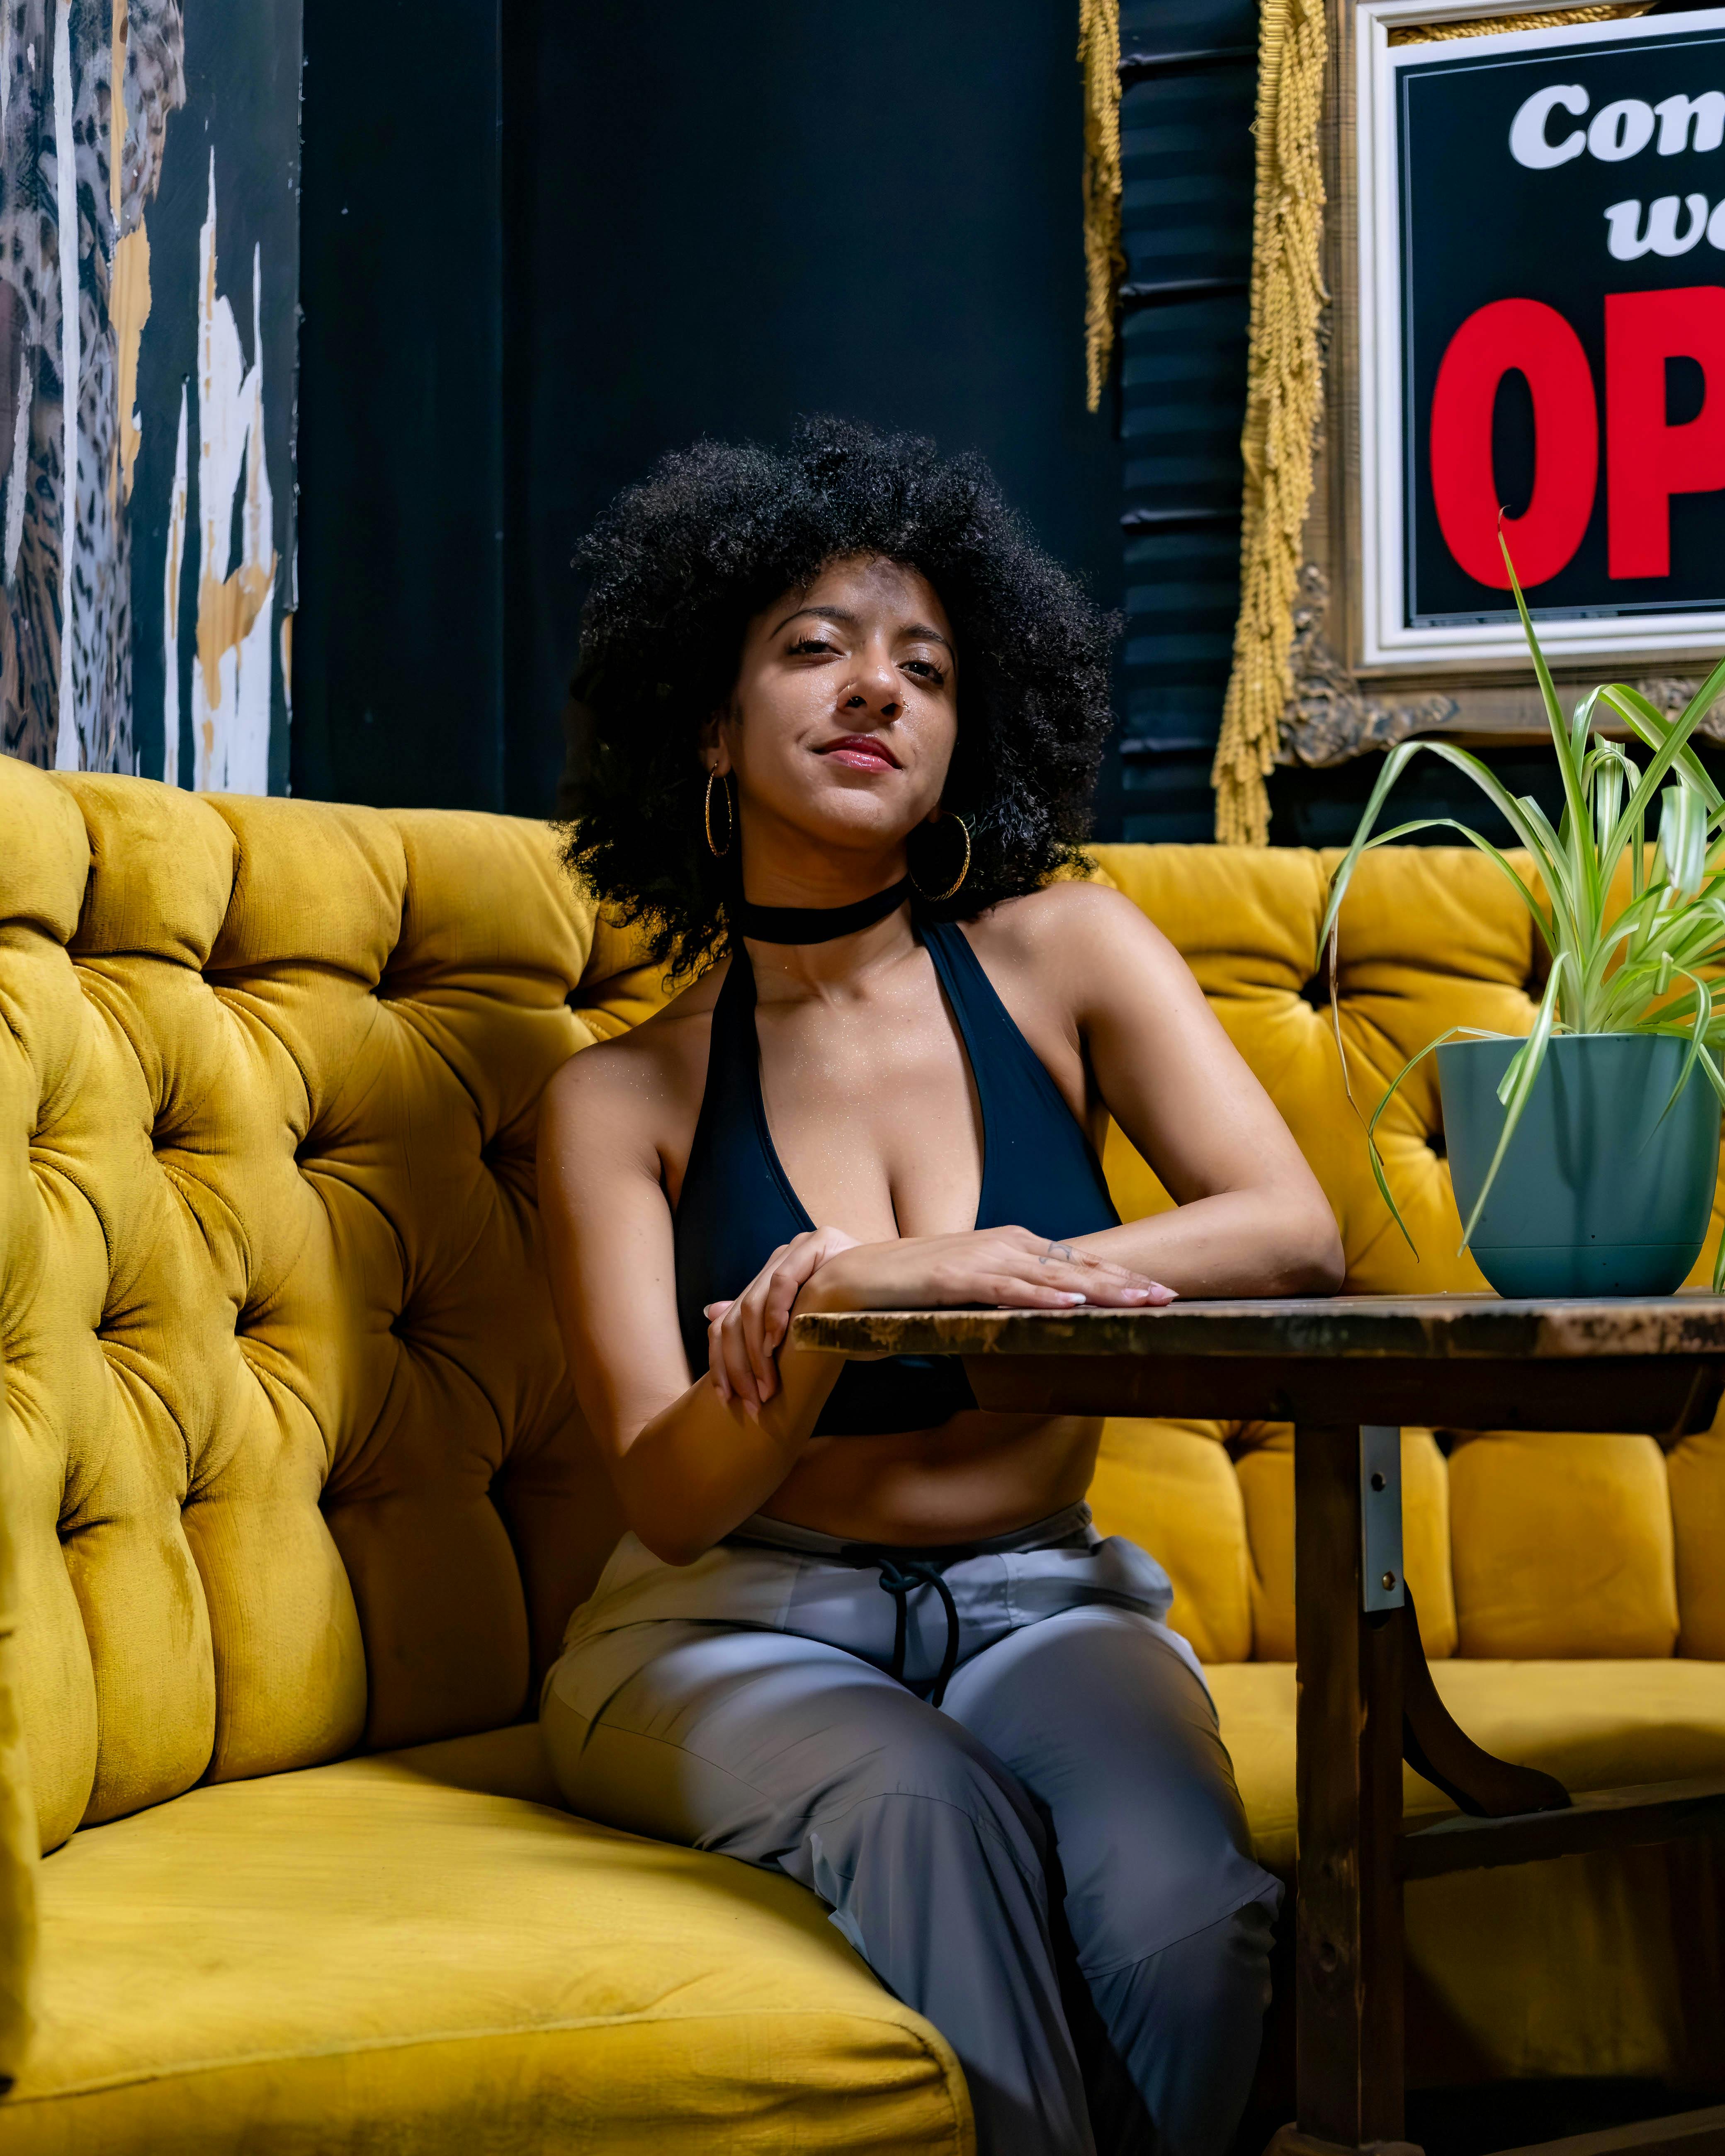
woman, leg, comfort, couch, yellow, thigh, flash photography, smile, leisure, studio couch, fun, beauty, human leg, happy, sitting, fashion design, room, jewellery, knee, throw pillow, logo, abdomen